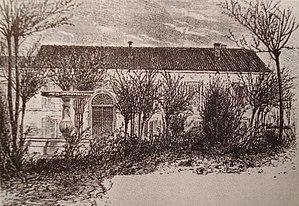
La Quinta del Sordo, appelée également Quinta de Goya, est le nom donné à une propriété située sur la colline de l'ancienne commune de Carabanchel Bajo, dans la périphérie de Madrid en Espagne. Francisco de Goya y a vécu lors de ses dernières années passées en Espagne, avant de s'exiler à Bordeaux, en France. Dans la maison principale, et sur deux étages, se trouvaient les fameuses Peintures noires du peintre aragonais. La maison fut démolie l'été 1909.